Frankfurt National Assembly

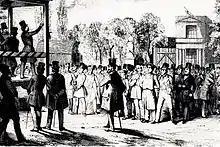
Political assembly, Berlin, 1848

The central demands of the German opposition(s) were the granting of basic and civic rights regardless of property requirements, the appointment of liberal governments in the individual states and most importantly the creation of a German nation-state, with a pan-German constitution and a popular assembly. On 5 March 1848, opposition politicians and state deputies met at the Heidelberg Assembly to discuss these issues. They resolved to form a pre-parliament ("Vorparlament"), which was to prepare the elections for a national constitutional assembly. They also elected a "Committee of Seven" ("Siebenerausschuss"), which proceeded to invite 500 individuals to Frankfurt.